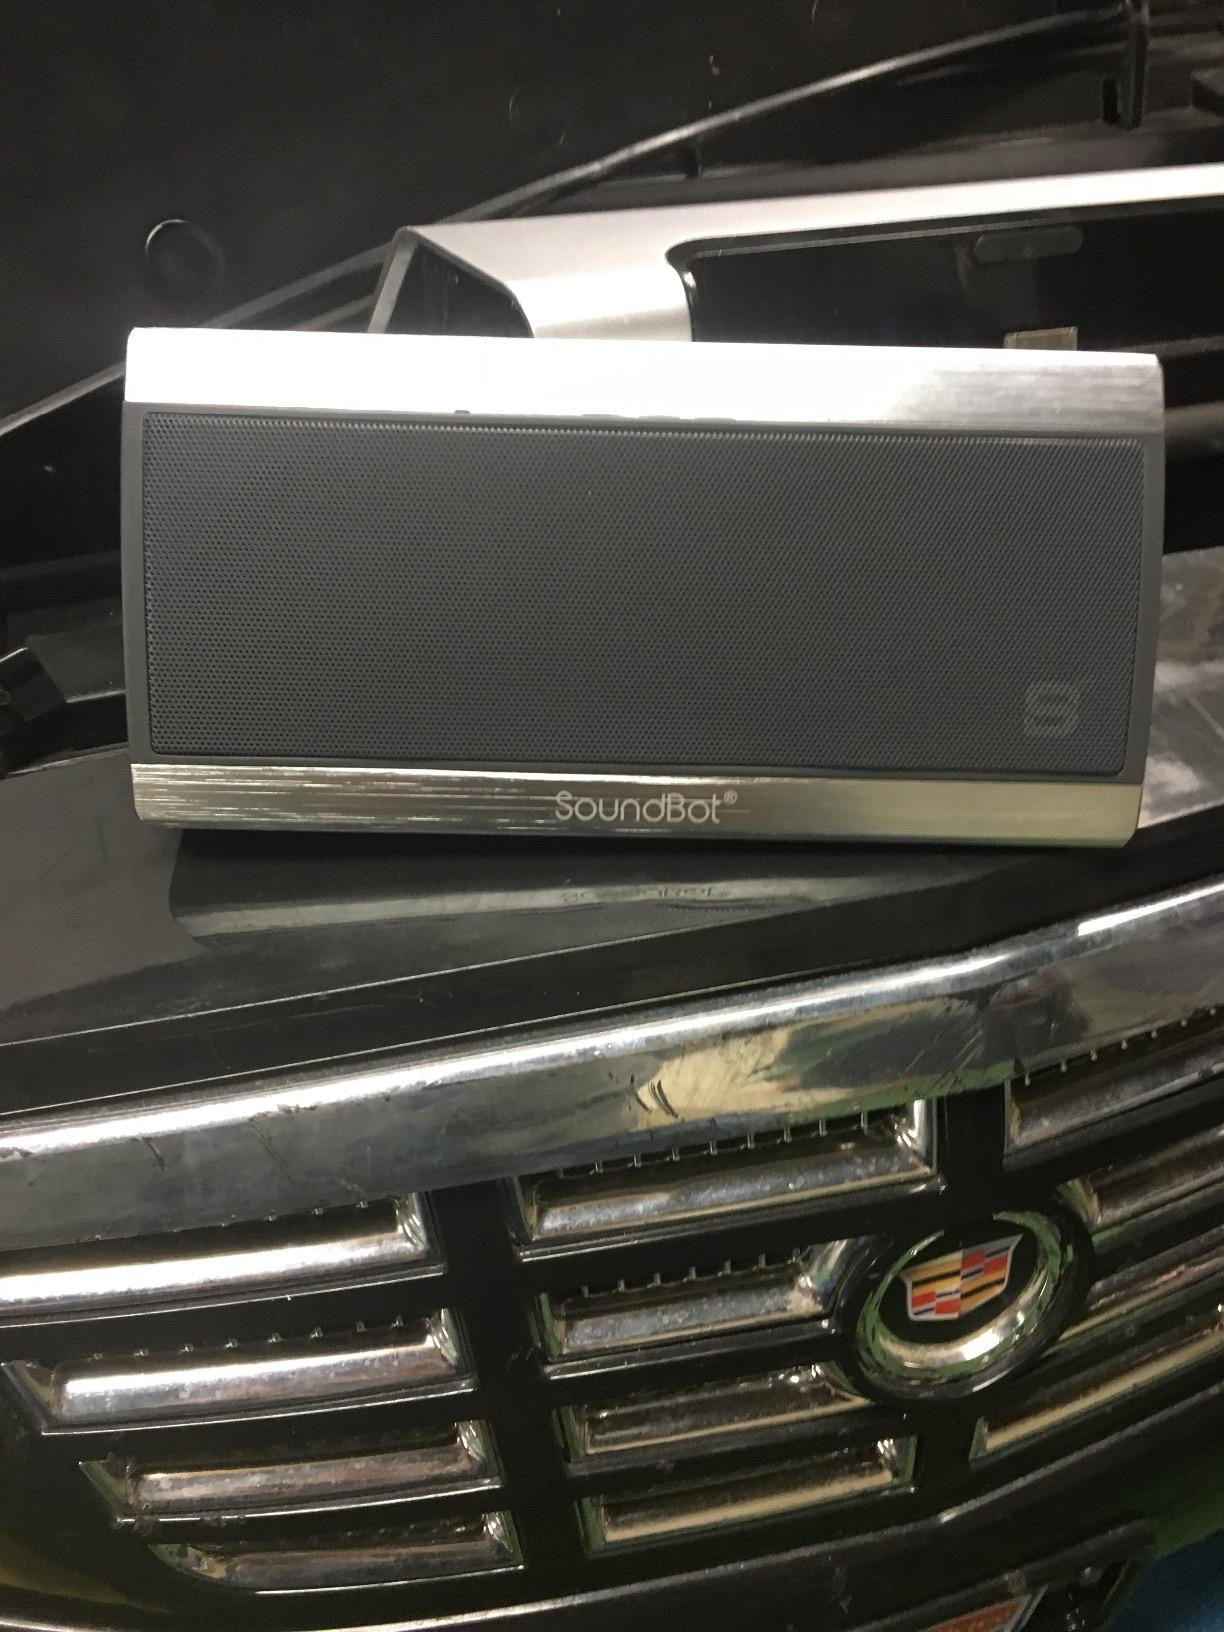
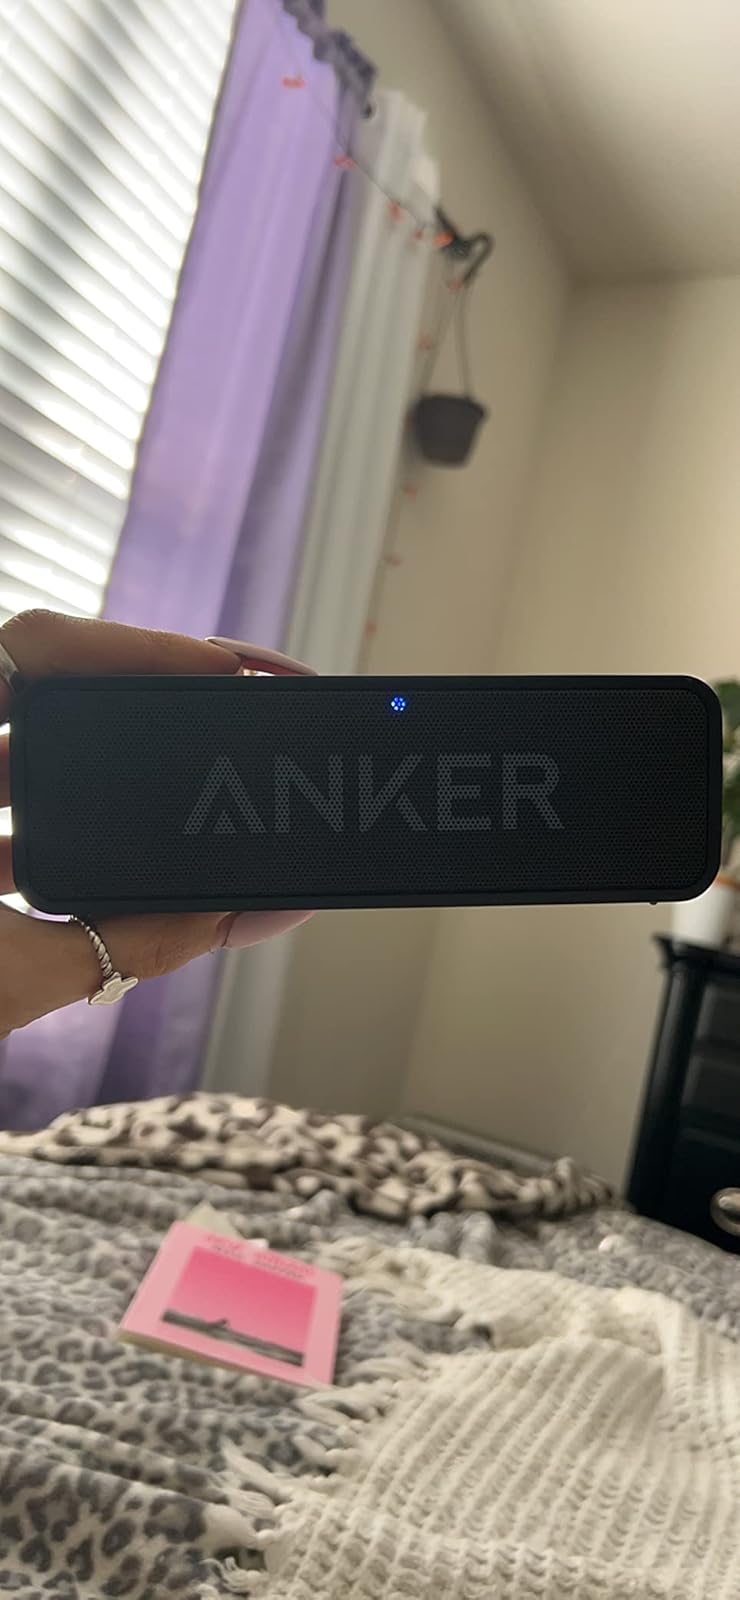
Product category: speaker
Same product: no